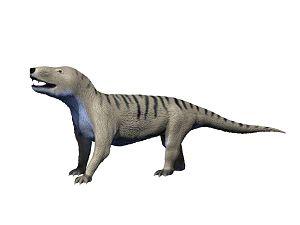
Les eucynodontes forment un infra-ordre de thérapsides cynodontes qui comprend les mammifères et les thérapsides les plus évolués. Il comprend à la fois des carnivores et des herbivores. Ils sont apparus au Trias inférieur ou probablement au Permien supérieur, et, avec les mammifères, existent encore de nos jours. Cet aperçu se concentre sur les proto-mammifères, qui ont vécu du Trias inférieur jusqu'au Crétacé inférieur, deux divisions de l'ère mésozoïque.
Cynognathus est un genre éteint thérapsides cynodontes, très proche des ancêtres de mammifères ayant vécu au Trias moyen dans qui est aujourd'hui l'Afrique du Sud, l'Amérique du Sud, la Chine et l'Antarctique, et dont une seule espèce est connue : Cynognathus crateronotus, décrite par Harry Govier Seeley en 1895.